Joshua Nesbitt

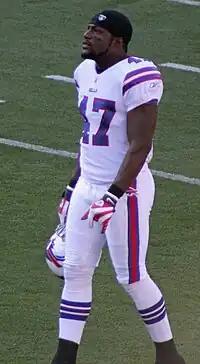
Nesbitt with the Buffalo Bills in August 2011

Joshua Leonard Nesbitt (born April 15, 1988) is an American former professional football player who was a safety for the Buffalo Bills of the National Football League (NFL). He was a starter at quarterback playing college football for the Georgia Tech Yellow Jackets.